Roman Klein

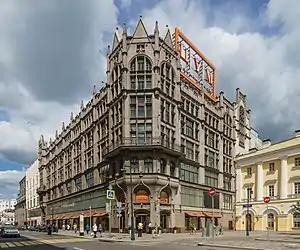
TsUM Department Store

Klein was in high demand among Moscow businessmen expanding their retail and warehouse facilities. He completed such high-profile buildings like Neo-Gothic TsUM department store (1906–1908, originally, Muir & Mirrielees store) in Petrovka Street and pseudo-Russian Middle Trade Rows in Kitai-gorod (1901–1902). Klein also completed a number of banks and office blocks in Kitai-gorod and other districts of Moscow.